Frilled lizard

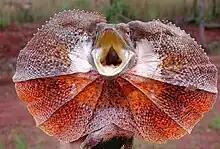
Frilled lizard in threat display

The frilled lizard is a diurnal (daytime) and arboreal species, spending over 90% each day up in the trees. It spends as little time on the ground as possible, mostly to feed, interact socially, or to travel to a new tree. Males move around more, per day on average versus for females at Kakadu National Park. In the same area, male lizards were found to have an average home range of during the dry season and during the wet season; females used and for the wet and dry seasons, respectively. Male lizards assert their boundaries with frill displays. Frilled lizards are capable of moving bipedally and do so while hunting or to escape from predators. To keep balanced, they lean their heads far back enough, so it lines up behind the tail base.